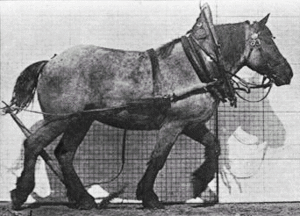
Le pas est une allure du cheval dans le domaine de l'équitation. Il s'agit d'une allure marchée à quatre temps faisant entendre quatre battues égales. Le pas est une allure à un temps égale.
Ce lexique du cheval recense les termes et expressions techniques propres aux chevaux, à leur élevage et à l'équitation.